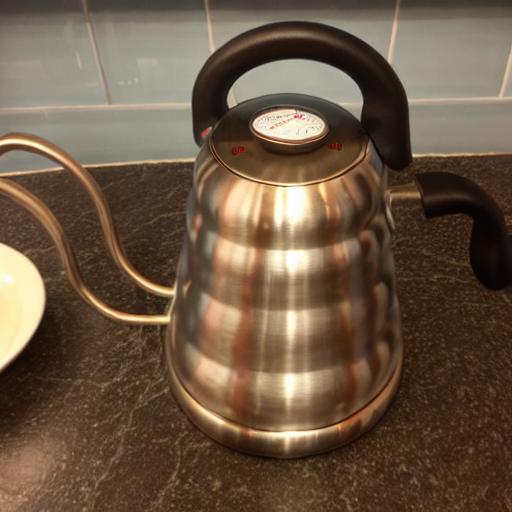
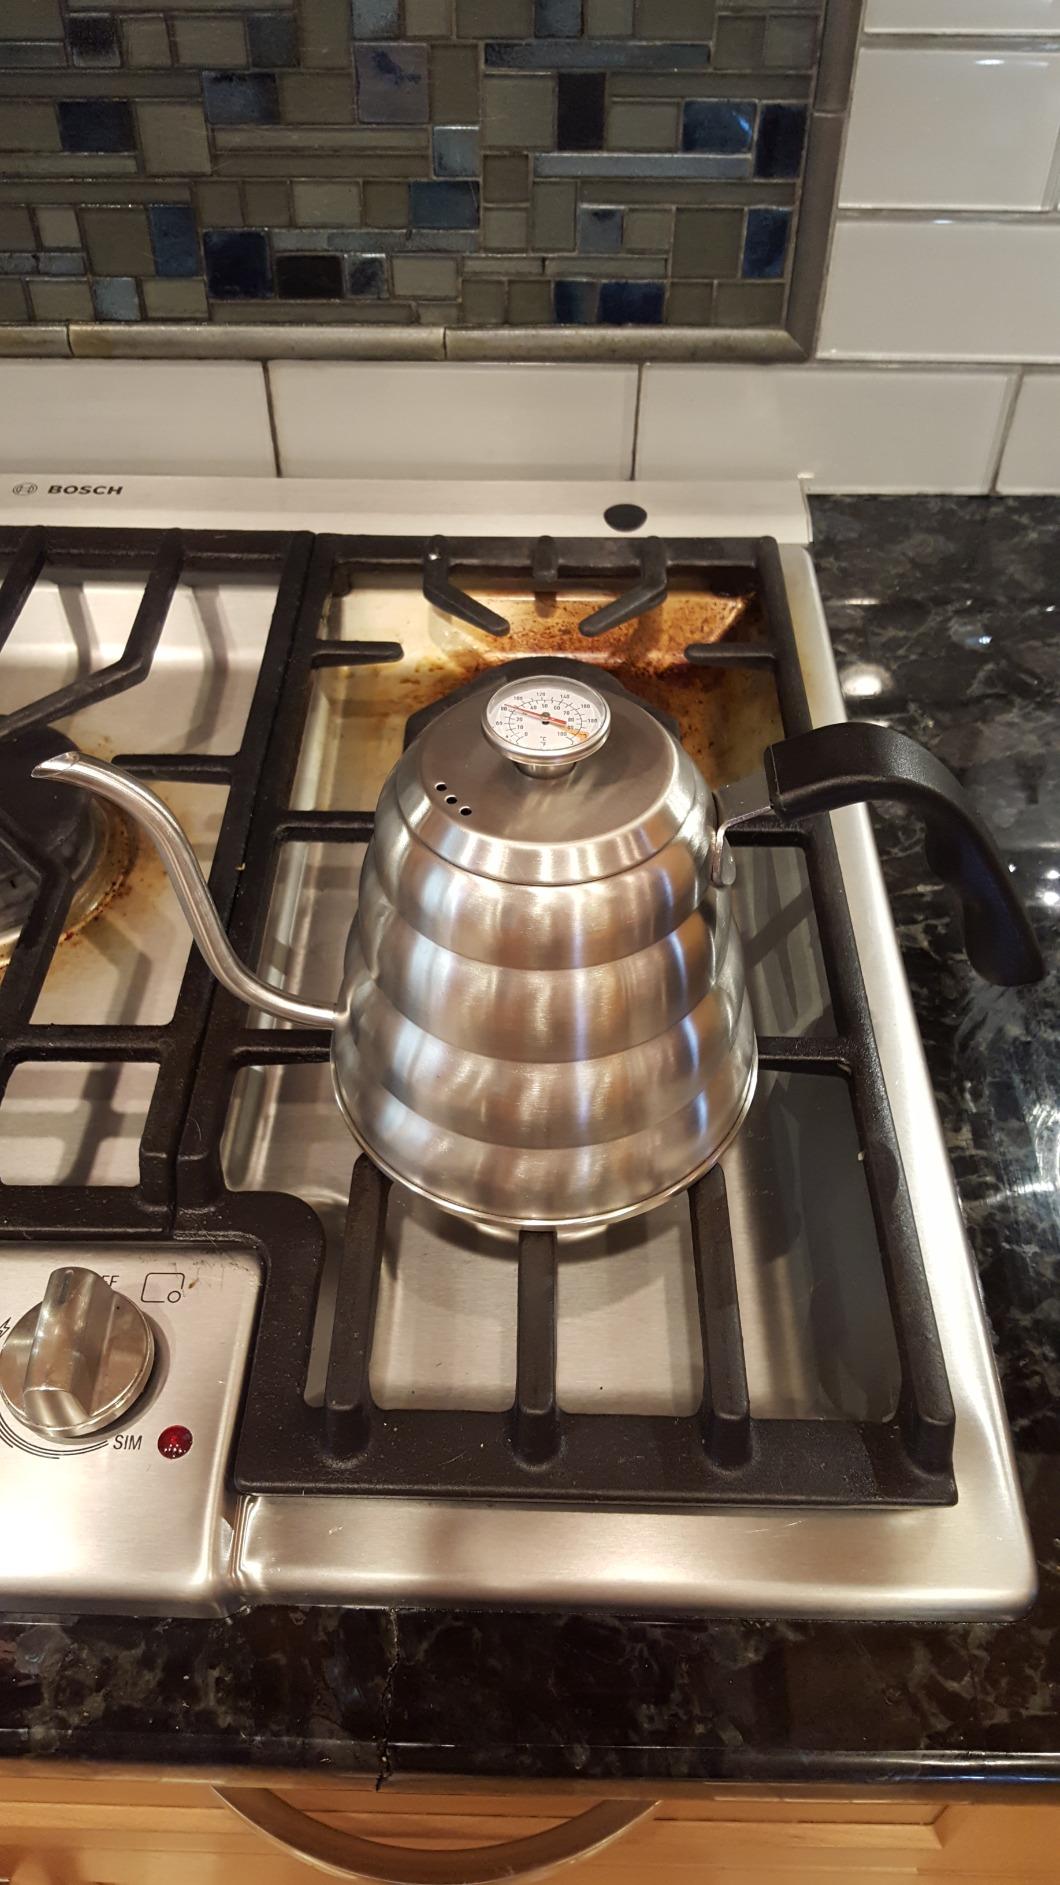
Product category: items_kettle
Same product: no